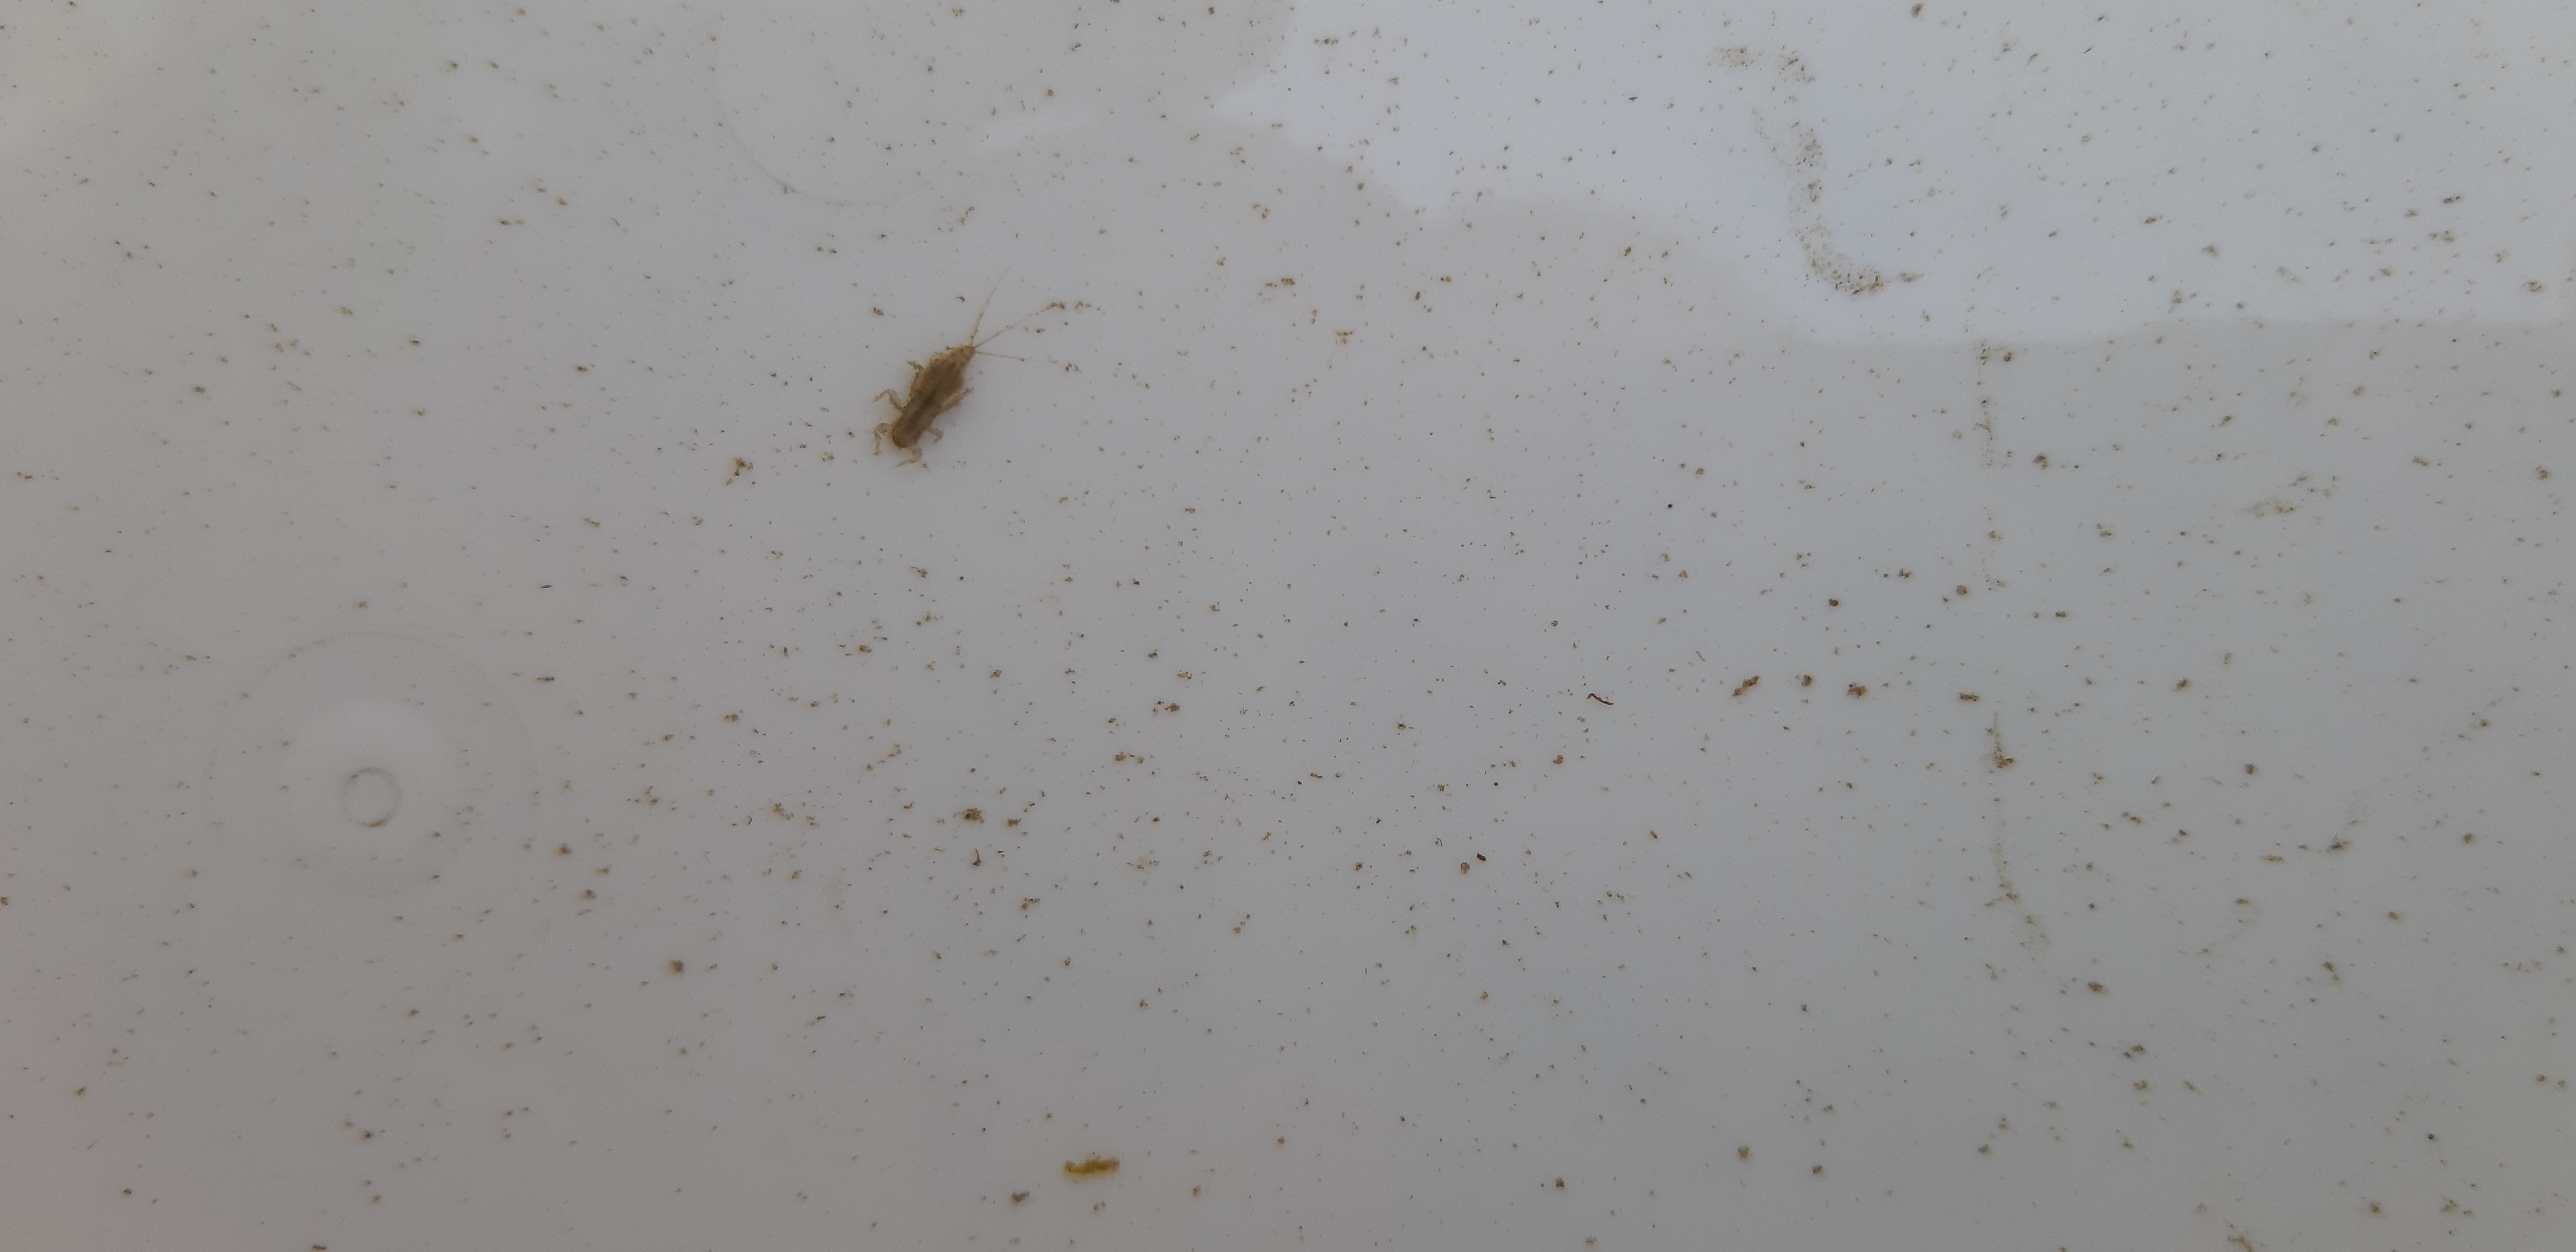
Macroinvertebrate group: other_mayflies